Juliet Thompson

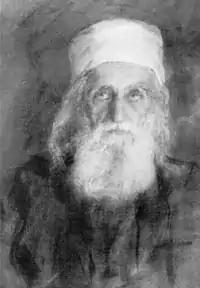
ʻAbdu'l-Baha by Juliet Thompson, painted in three sittings in June 1912

Thompson was born in or near Washington, D.C., on 23 September 1873. Her parents, James W. Thompson and Celeste, sent her to the Corcoran School of Art (before it was renamed as a college). Her father died when she was 12 and left little money for the family, but Thompson was already able to sell paintings. Thompson was an active member of the community of artists in Washington, D.C., and painted a centerpiece of the 1897 Cosmos Club annual show.